Great Britain at the 1960 Summer Paralympics

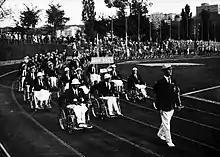
Great Britain at Rome 1960

The United Kingdom of Great Britain and Northern Ireland, competing as Great Britain, participated in the inaugural Paralympic Games in 1960 in Rome. The 1960 Paralympics, now considered to have been the first Paralympic Games, were initially known as the ninth Stoke Mandeville Games, Games for athletes with disabilities founded in Great Britain in 1948.